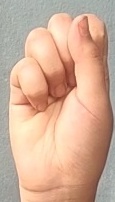
ASL sign: S